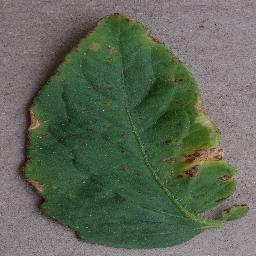
Label: Tomato___Bacterial_spot